Bayview, New South Wales

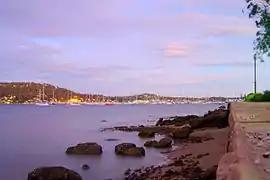
Bayview

Bayview is a suburb in Sydney's Northern Beaches region, in the state of New South Wales, Australia 31 kilometres north of the Sydney central business district, in the local government area of Northern Beaches Council.